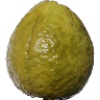
Label: guava